Question: Please indicate a possible affordance area of the soccer ball that can be used for catching
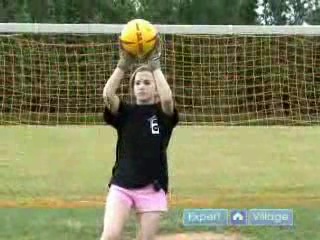
Answer: [120.5, 16, 162.5, 63]